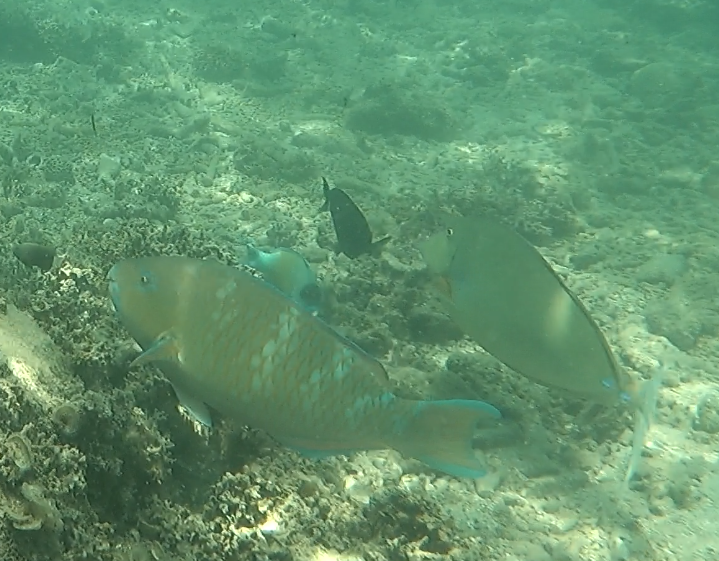
Naso unicornis (Bluespine Unicornfish)